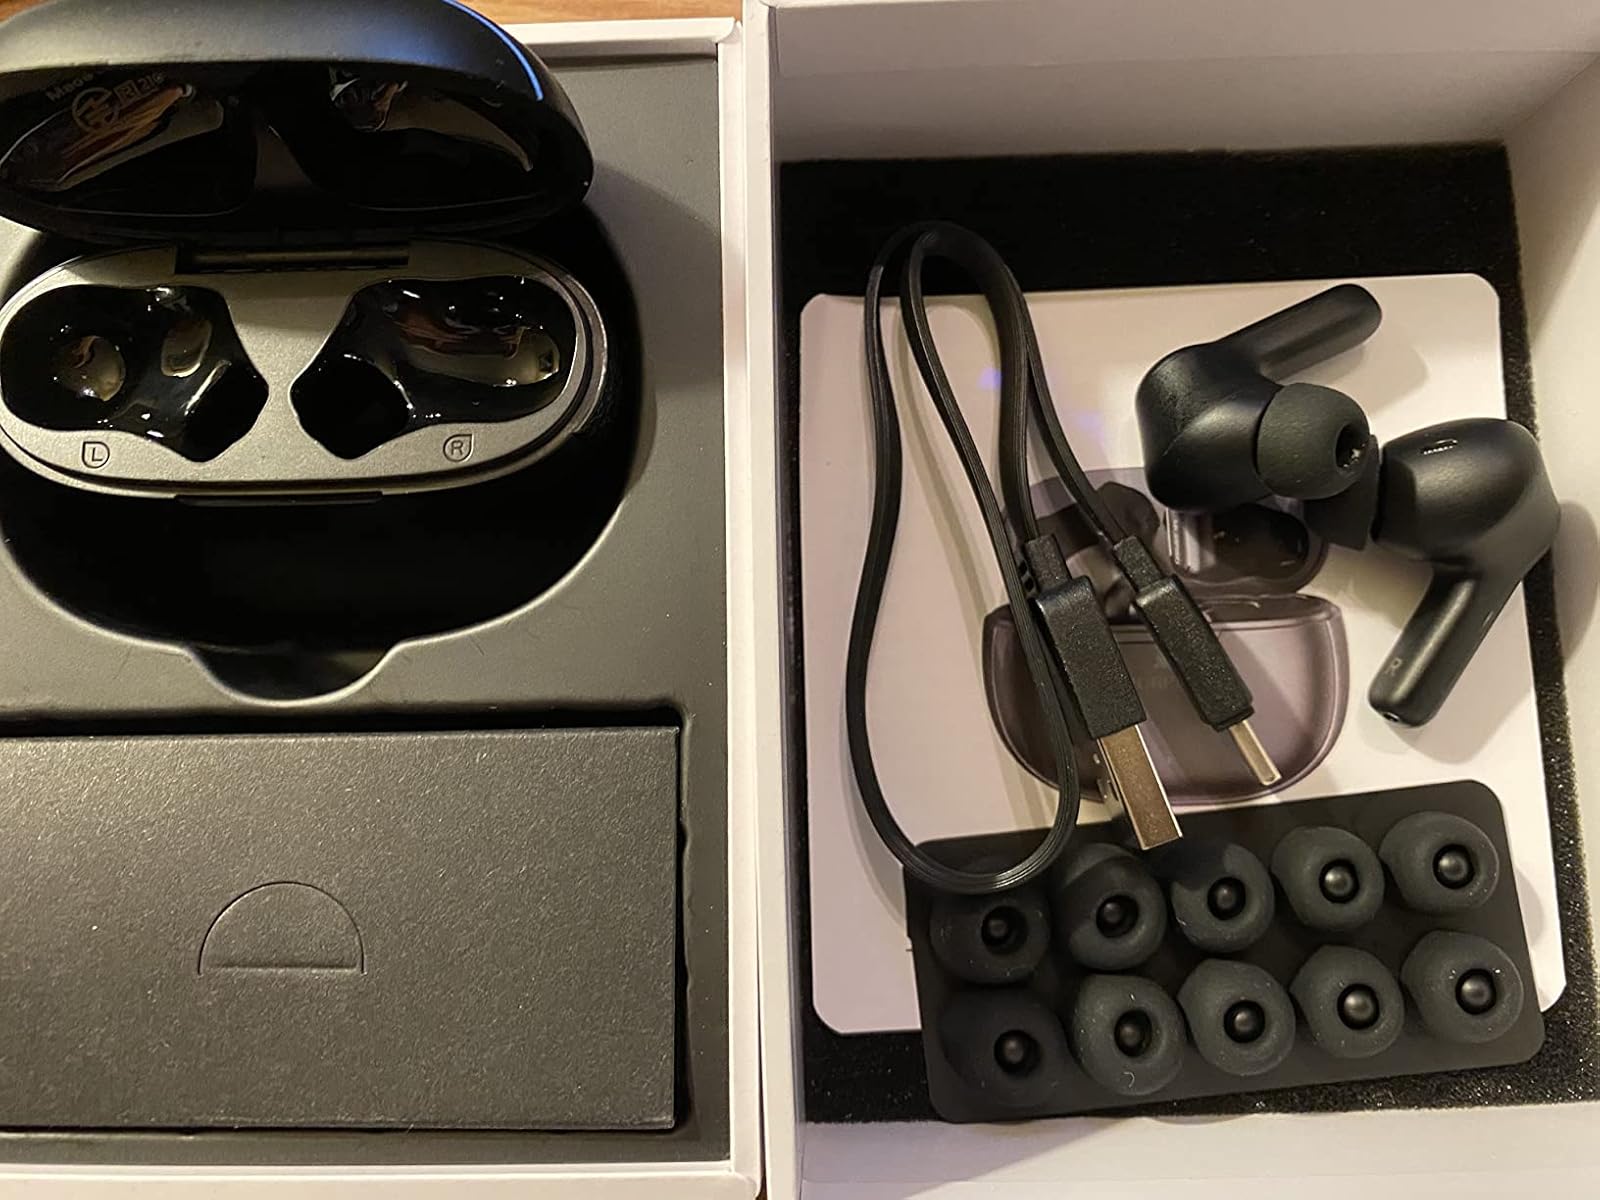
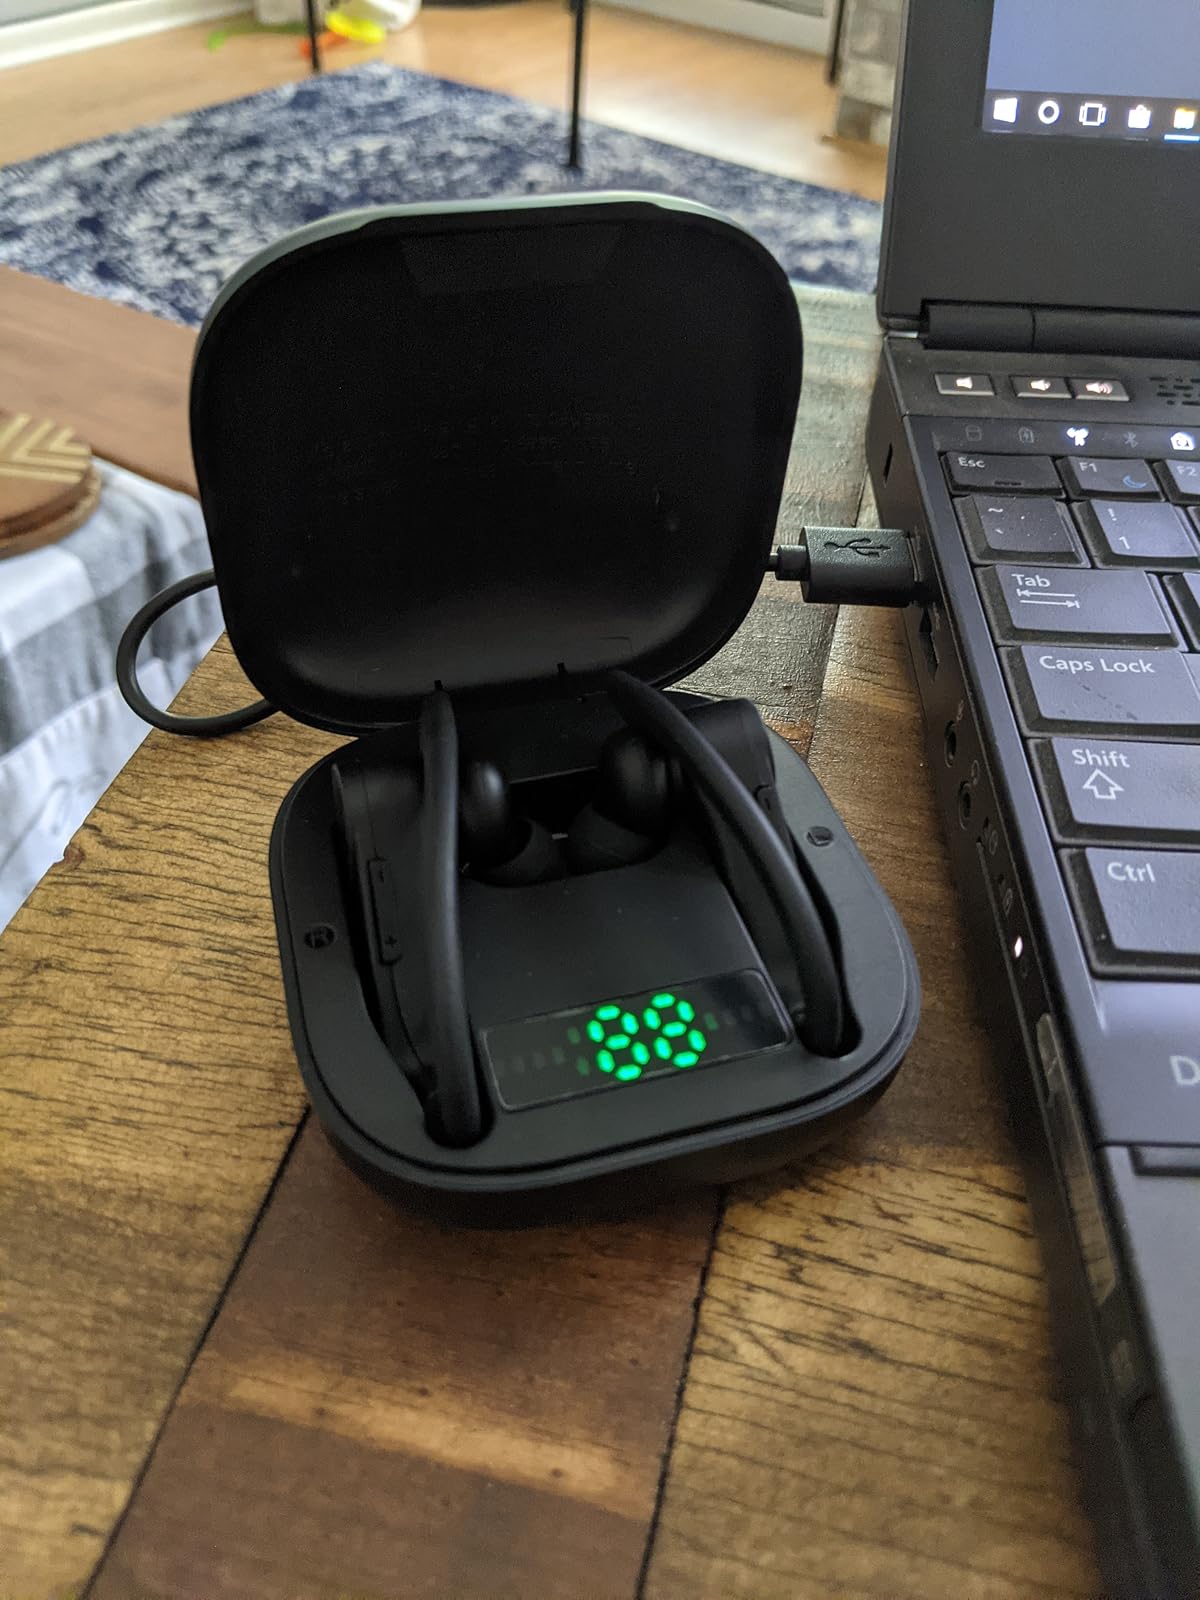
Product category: earbuds
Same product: no